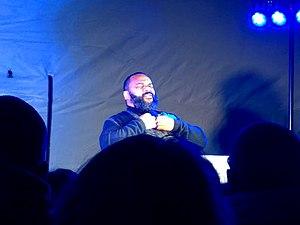
Dieudonné (spectacle En Vérité) aux Iffs près de Rennes en 2019
Dieudonné M'Bala M'Bala, dit Dieudonné, est un humoriste, acteur et militant politique français, né le 11 février 1966 à Fontenay-aux-Roses.